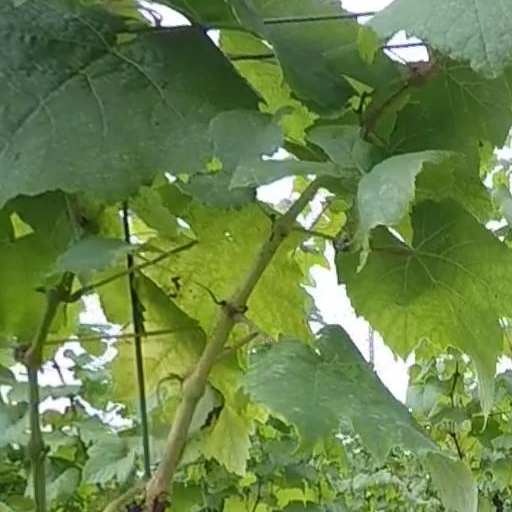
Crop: grape